Culpeo

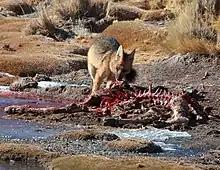
A culpeo feasting on the carcass of a vicuña at El Tatio, San Pedro de Atacama, the Antofagasta Region

The culpeo is an opportunistic predator that will take any variety of prey. It mainly feeds on rodents (including common degus) and lagomorphs (especially the introduced European rabbit and European hare); however, it occasionally feeds on domestic livestock and young guanacos. They will also feed on insects, birds, lizards, fruit, and carrion of llamas and vicuñas. Culpeos are considered beneficial because they are significant predators of the rabbits introduced in 1915; such introduced rabbit populations are believed to have allowed culpeos to spread from the Andean foothills across the Patagonian plain. They sometimes take young lambs up to 1 week old. In limited studies, the larger culpeo appears to dominate potential competitors, including South American gray foxes, Geoffroy's cats, pampas cats, grisons and various raptorial birds. In the southeastern Argentine Patagonia region, culpeos generally tend to consume more of the introduced European hare than the South American gray fox does year-round, while the gray fox tends to consume more rodents. However, during colder seasons, the culpeo's diet overlaps more with the gray fox due to a lack of variety in prey, thus causing prey partitioning as the culpeos use their size advantage to exclude the gray fox from areas with higher concentrations of prey. Its range also overlaps that of the much larger puma, but the size difference ensures that the two species have limited competition. They are known to eat the carcasses of vicuñas. Culpeos have also been observed preying upon introduced beavers in Tierra del Fuego.